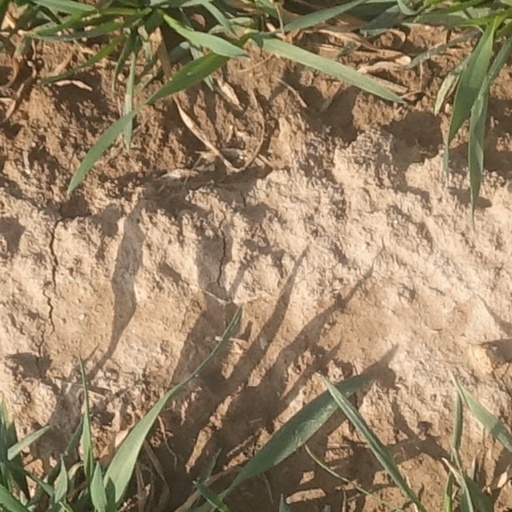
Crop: wheat